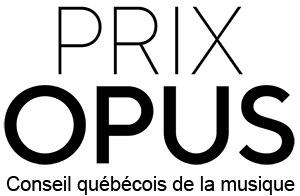
Logo
Les prix Opus sont des prix québécois consacrés au domaine de la musique de concert et créés en 1996 par le Conseil québécois de la musique. Ces prix, remis en février de chaque année, récompensent les artistes, événements et diffuseurs pour l'année artistique allant jusqu'au début septembre de l'année précédente.